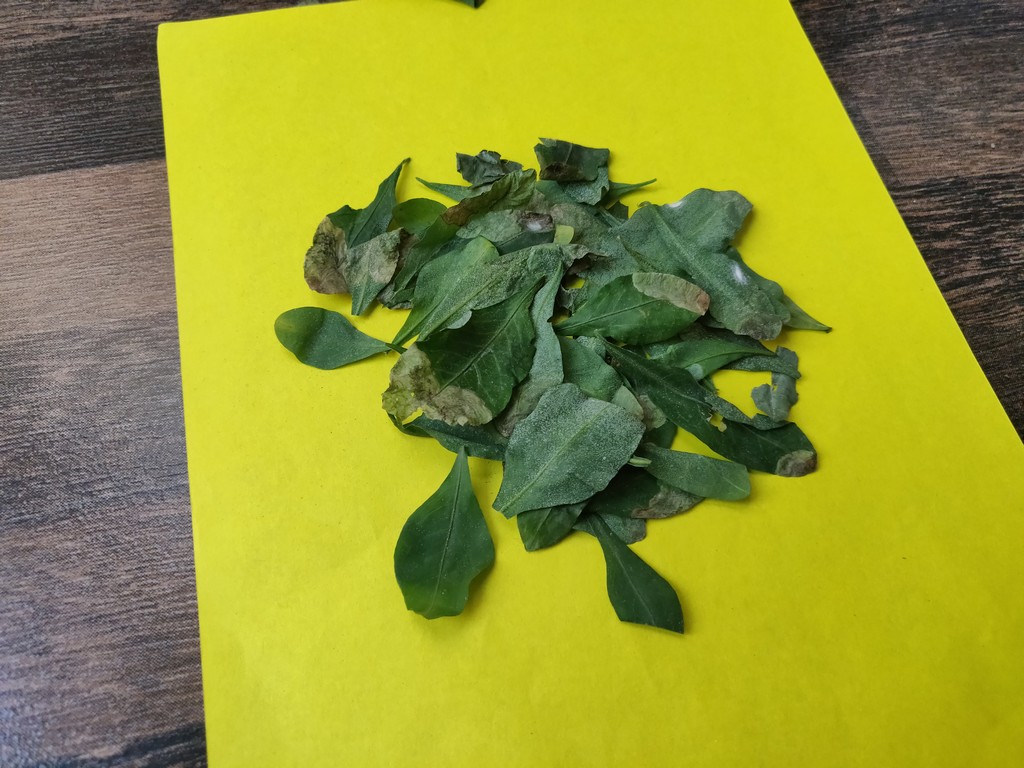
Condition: Unhealthy
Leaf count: multiple
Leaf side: unknown